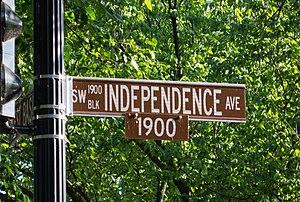
Independence Avenue, nommée avant 1934 South B Street, est une rue principale est-ouest des quadrants Southwest et Southeast de la ville de Washington, aux États-Unis.